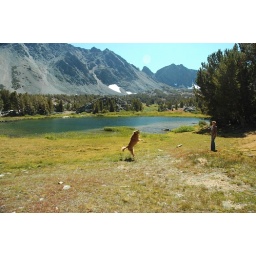
Beckham in dog heaven, fetching a tennis ball in a mountain meadow.